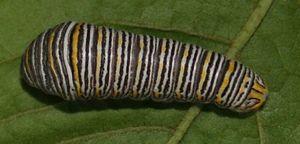
Protographium marcellus ou Eurytides marcellus est un insecte lépidoptère de la famille des Papilionidae, de la sous-famille des Papilioninae et du genre Protographium.